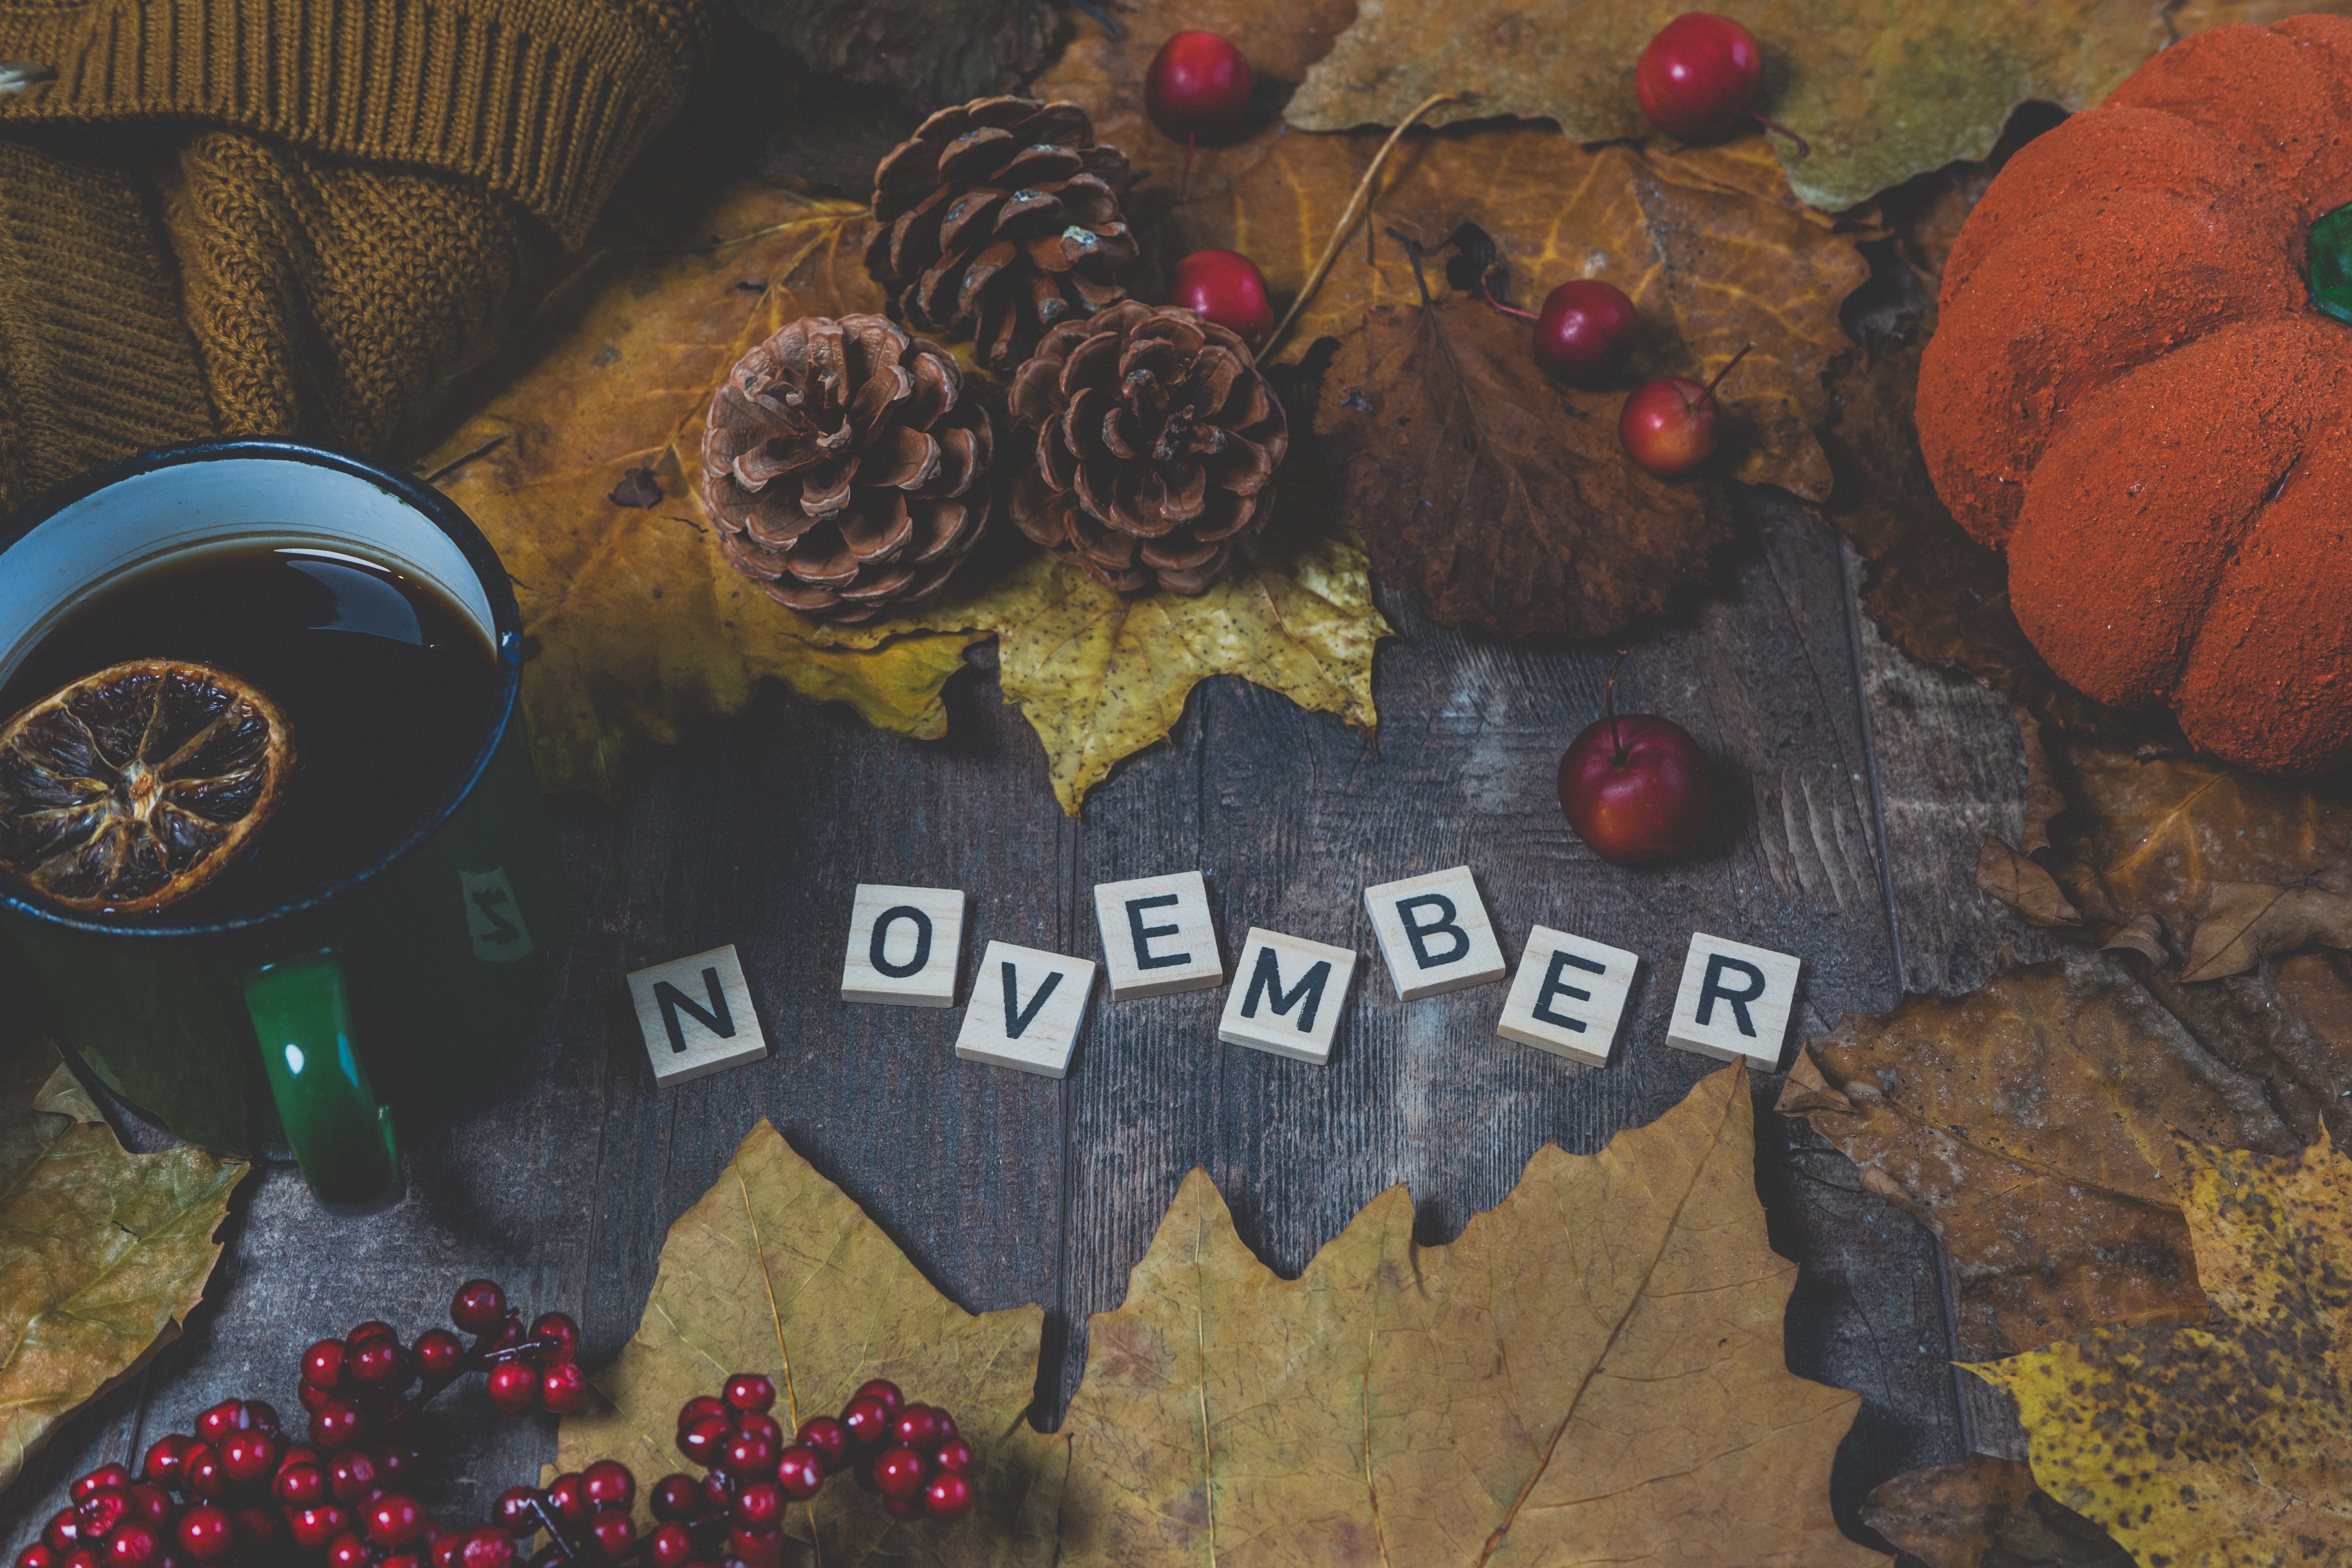
natural, pumpkin, wood, natural foods, recipe, food, fruit, calabaza, superfood, event, art, font, ingredient, still life, cucurbita, gourd, sweetness, vegetable, tree, illustration, still life photography, produce, dessert, winter squash, soil, table, holiday, baking, book, floral design, berry, local food, book cover, cuisine